Phelps–Jones House

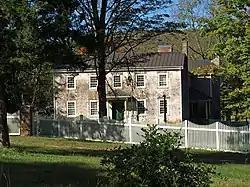
The house in October 2011

The Phelps–Jones House is a historic residence in Huntsville, Alabama. One of the oldest buildings in Alabama, it was built in 1818, shortly after the initial federal land sale in Madison County in 1809. Despite having many owners, the original character of the house has remained. The two-story house is built of brick laid in Flemish bond, and has Federal and Georgian details. The original block has a bedroom and parlor separated by a central hall, with a dining room in an ell to the northeast. Staircases in the hall and dining room led to three bedrooms on the second floor. In 1956, a porch in the crook of the ell was enclosed, adding a bathroom and small bedroom. Another porch off the rear of the dining room was enclosed and converted into a kitchen. Interior woodwork, including six mantels, is in provincial Federal style. The façade is five bays wide, with twelve-over-twelve sash windows on the ground floor and twelve-over-eight on the second. A narrow hipped roof porch covers the double front door; originally a wider porch covered a single door flanked by narrow sidelights and topped with a transom. The house was listed on the Alabama Register of Landmarks and Heritage in 1979 and the National Register of Historic Places in 1982.